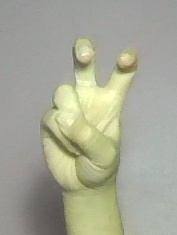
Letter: toot